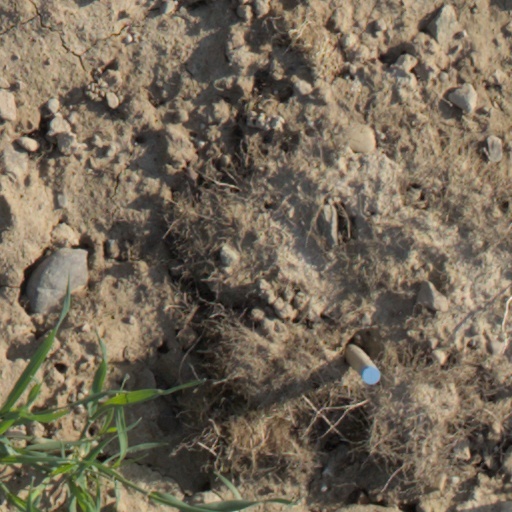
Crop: wheat